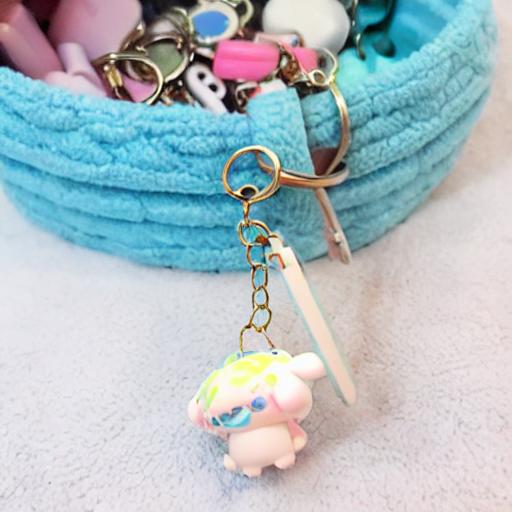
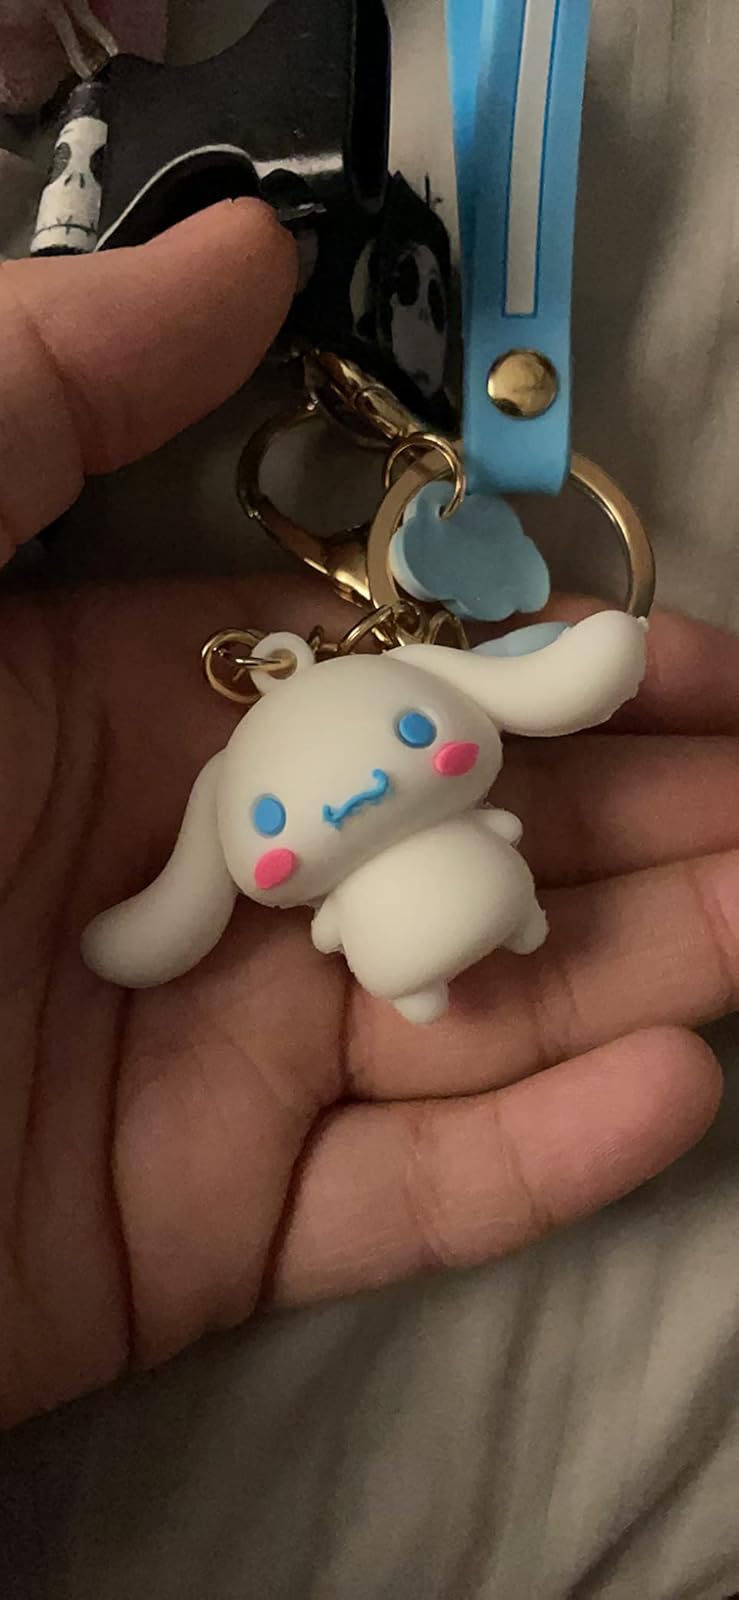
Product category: accessories_keychain
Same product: no